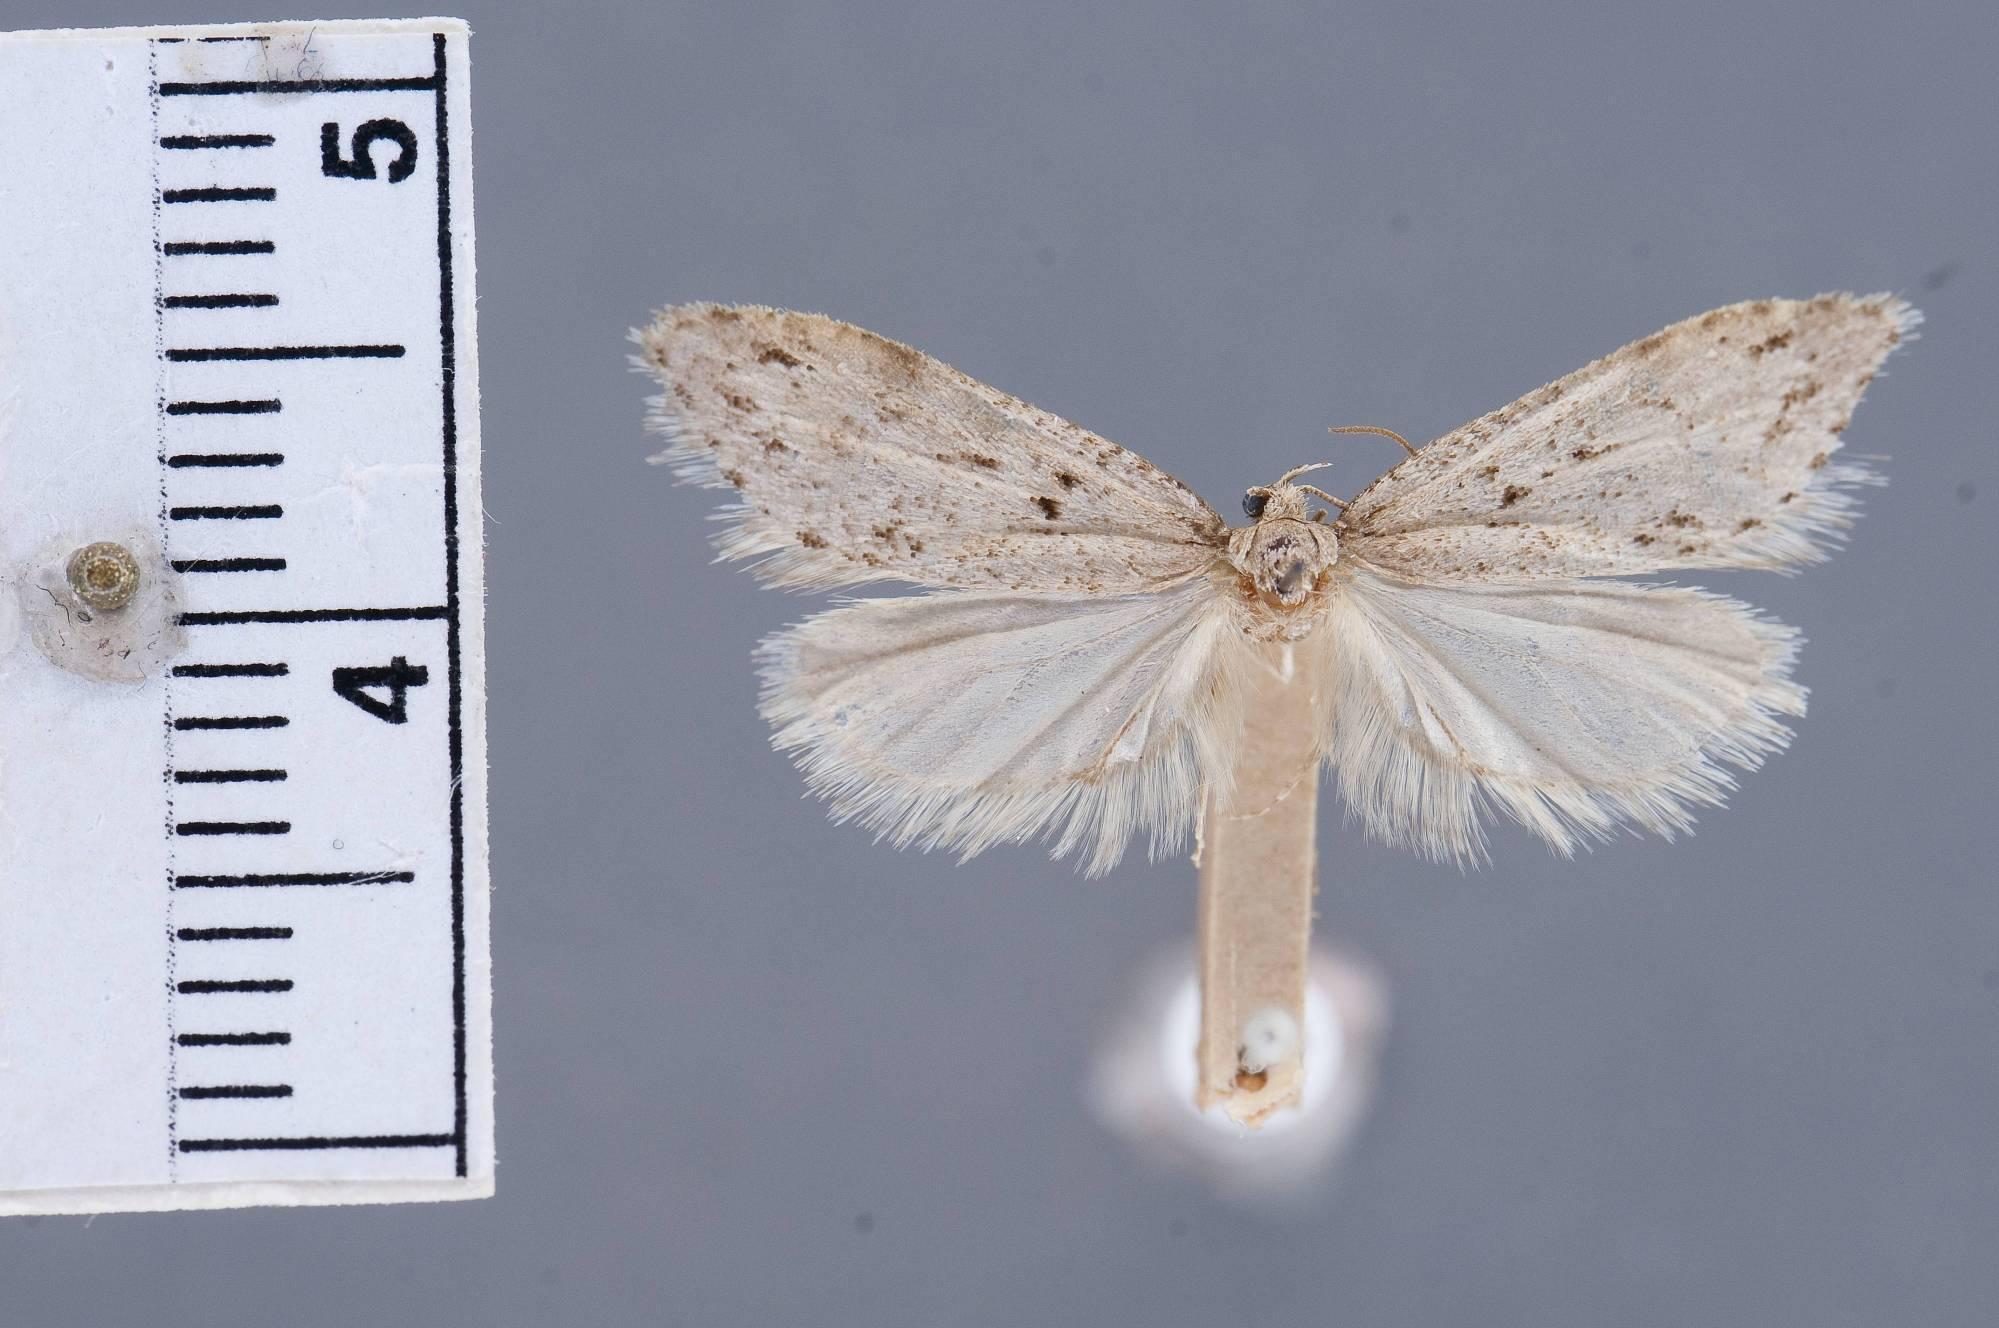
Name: Semioscopis braunae
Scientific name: Semioscopis braunae Clarke, 1941
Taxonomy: Animalia, Arthropoda, Insecta, Lepidoptera, Glossata, Depressariidae, Depressariinae
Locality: Cincinnati, Hamilton, Ohio, United States
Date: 29 Mar 1905